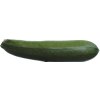
Label: green_zucchini